Red Dead Redemption

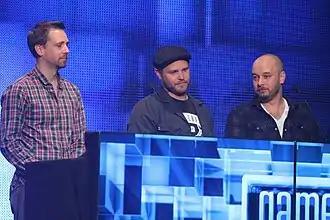
Part of "Red Dead Redemption"s leadership team: (left to right) technical director Ted Carson, art director Josh Bass, and producer Steve Martin at the Game Developers Choice Awards

After the May 2004 release of "Red Dead Revolver", publisher Rockstar Games wanted to create its own Western video game from scratch; it had acquired "Revolver" from Capcom in 2003 after years of development and completed development within nine months. Early development began in 2005, and full development commenced in 2006, following the formation of a core development team. Rockstar San Diego's 180-person team co-opted Rockstar's Leeds, New England, North, and Toronto studios to facilitate development between a full team of over 1,000. Having exhausted the use of previous hardware on other projects, Rockstar felt inspired after realizing the potential power of the PlayStation 3 and Xbox 360. Analyst estimations place the game's combined development and marketing budget between and , which would make it one of the most expensive video games to develop. The game's development received controversy following accusations of unethical working practices at Rockstar San Diego, including twelve-hour workdays and six-day weeks, with a lower-than-the-industry-average salary increase.